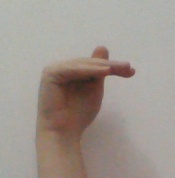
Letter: khaa